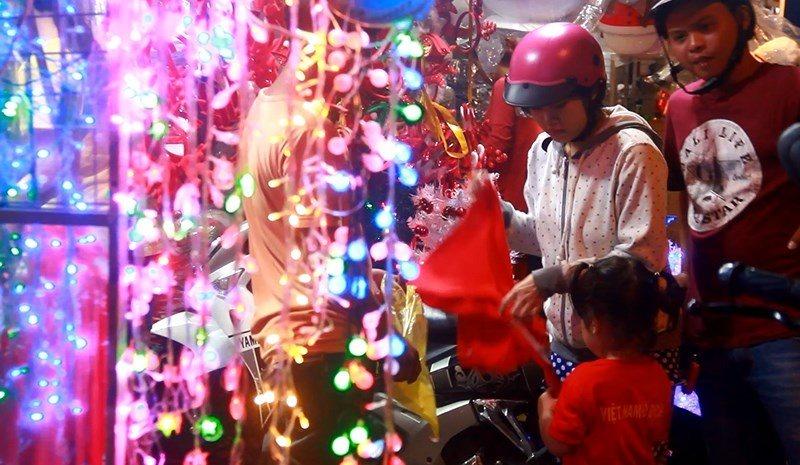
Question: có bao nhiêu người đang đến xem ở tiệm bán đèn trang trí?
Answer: ba người